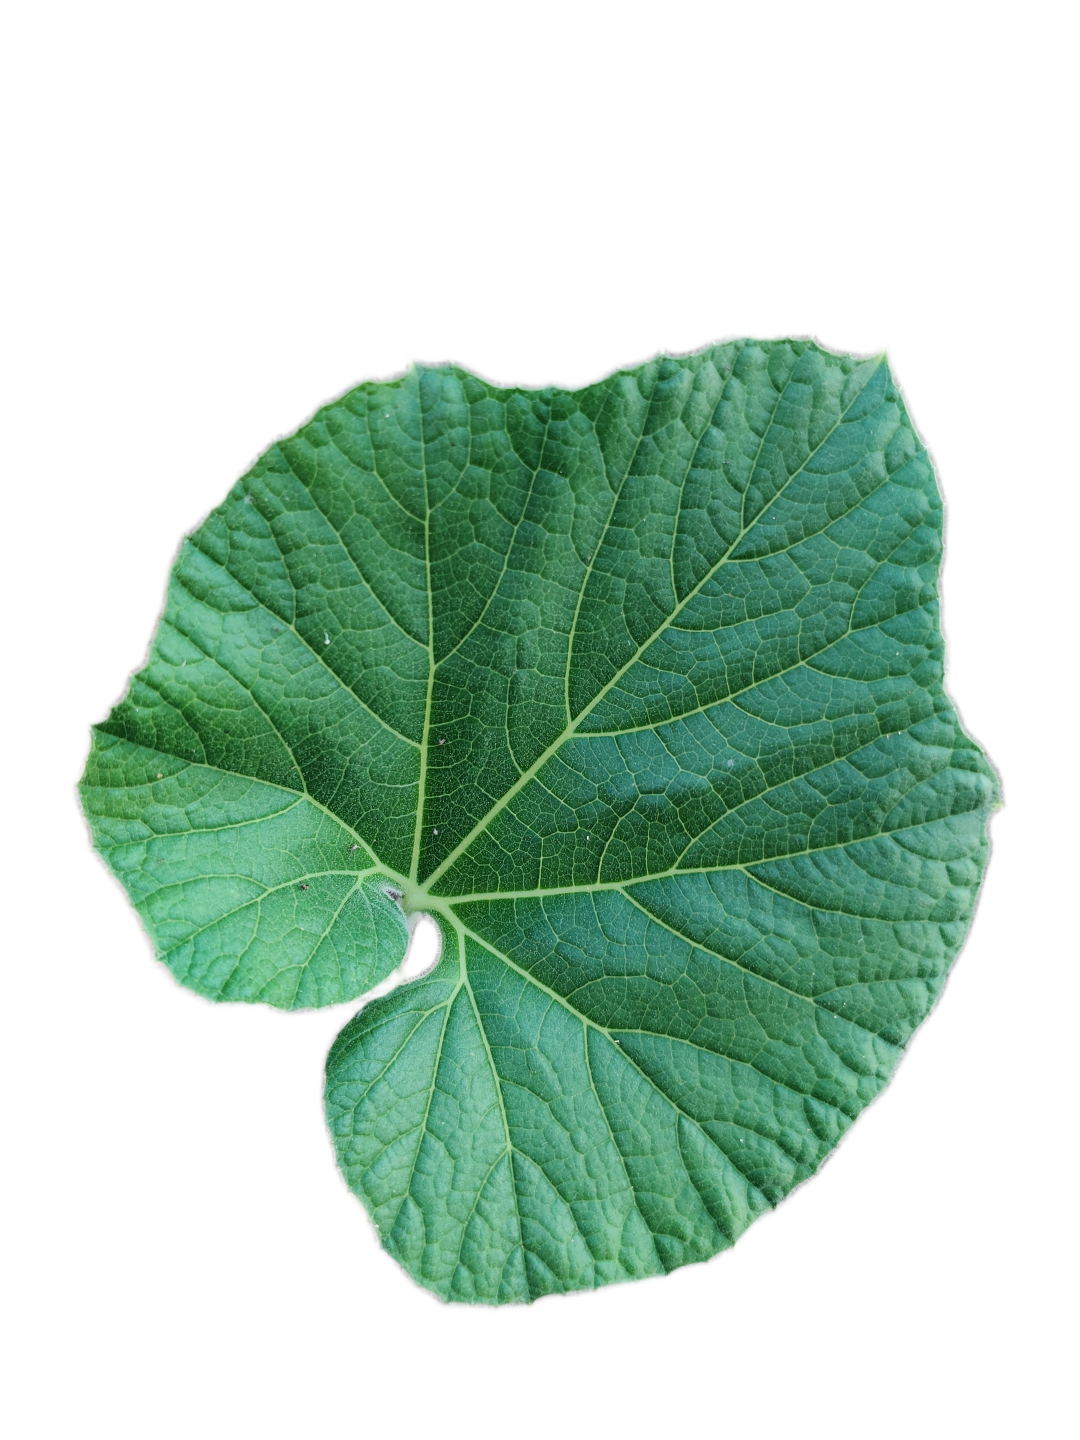
Crop: Bottle Gourd
Label: Healthy